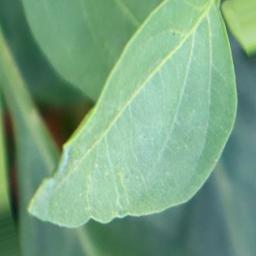
Label: healthy